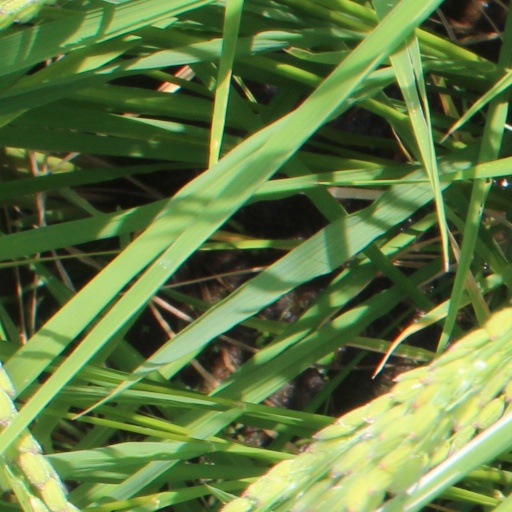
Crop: rice